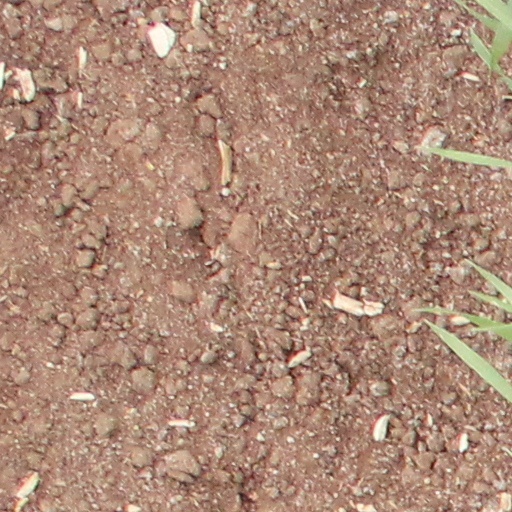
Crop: wheat